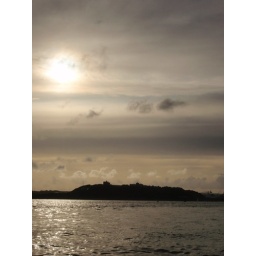
clouds over the castle